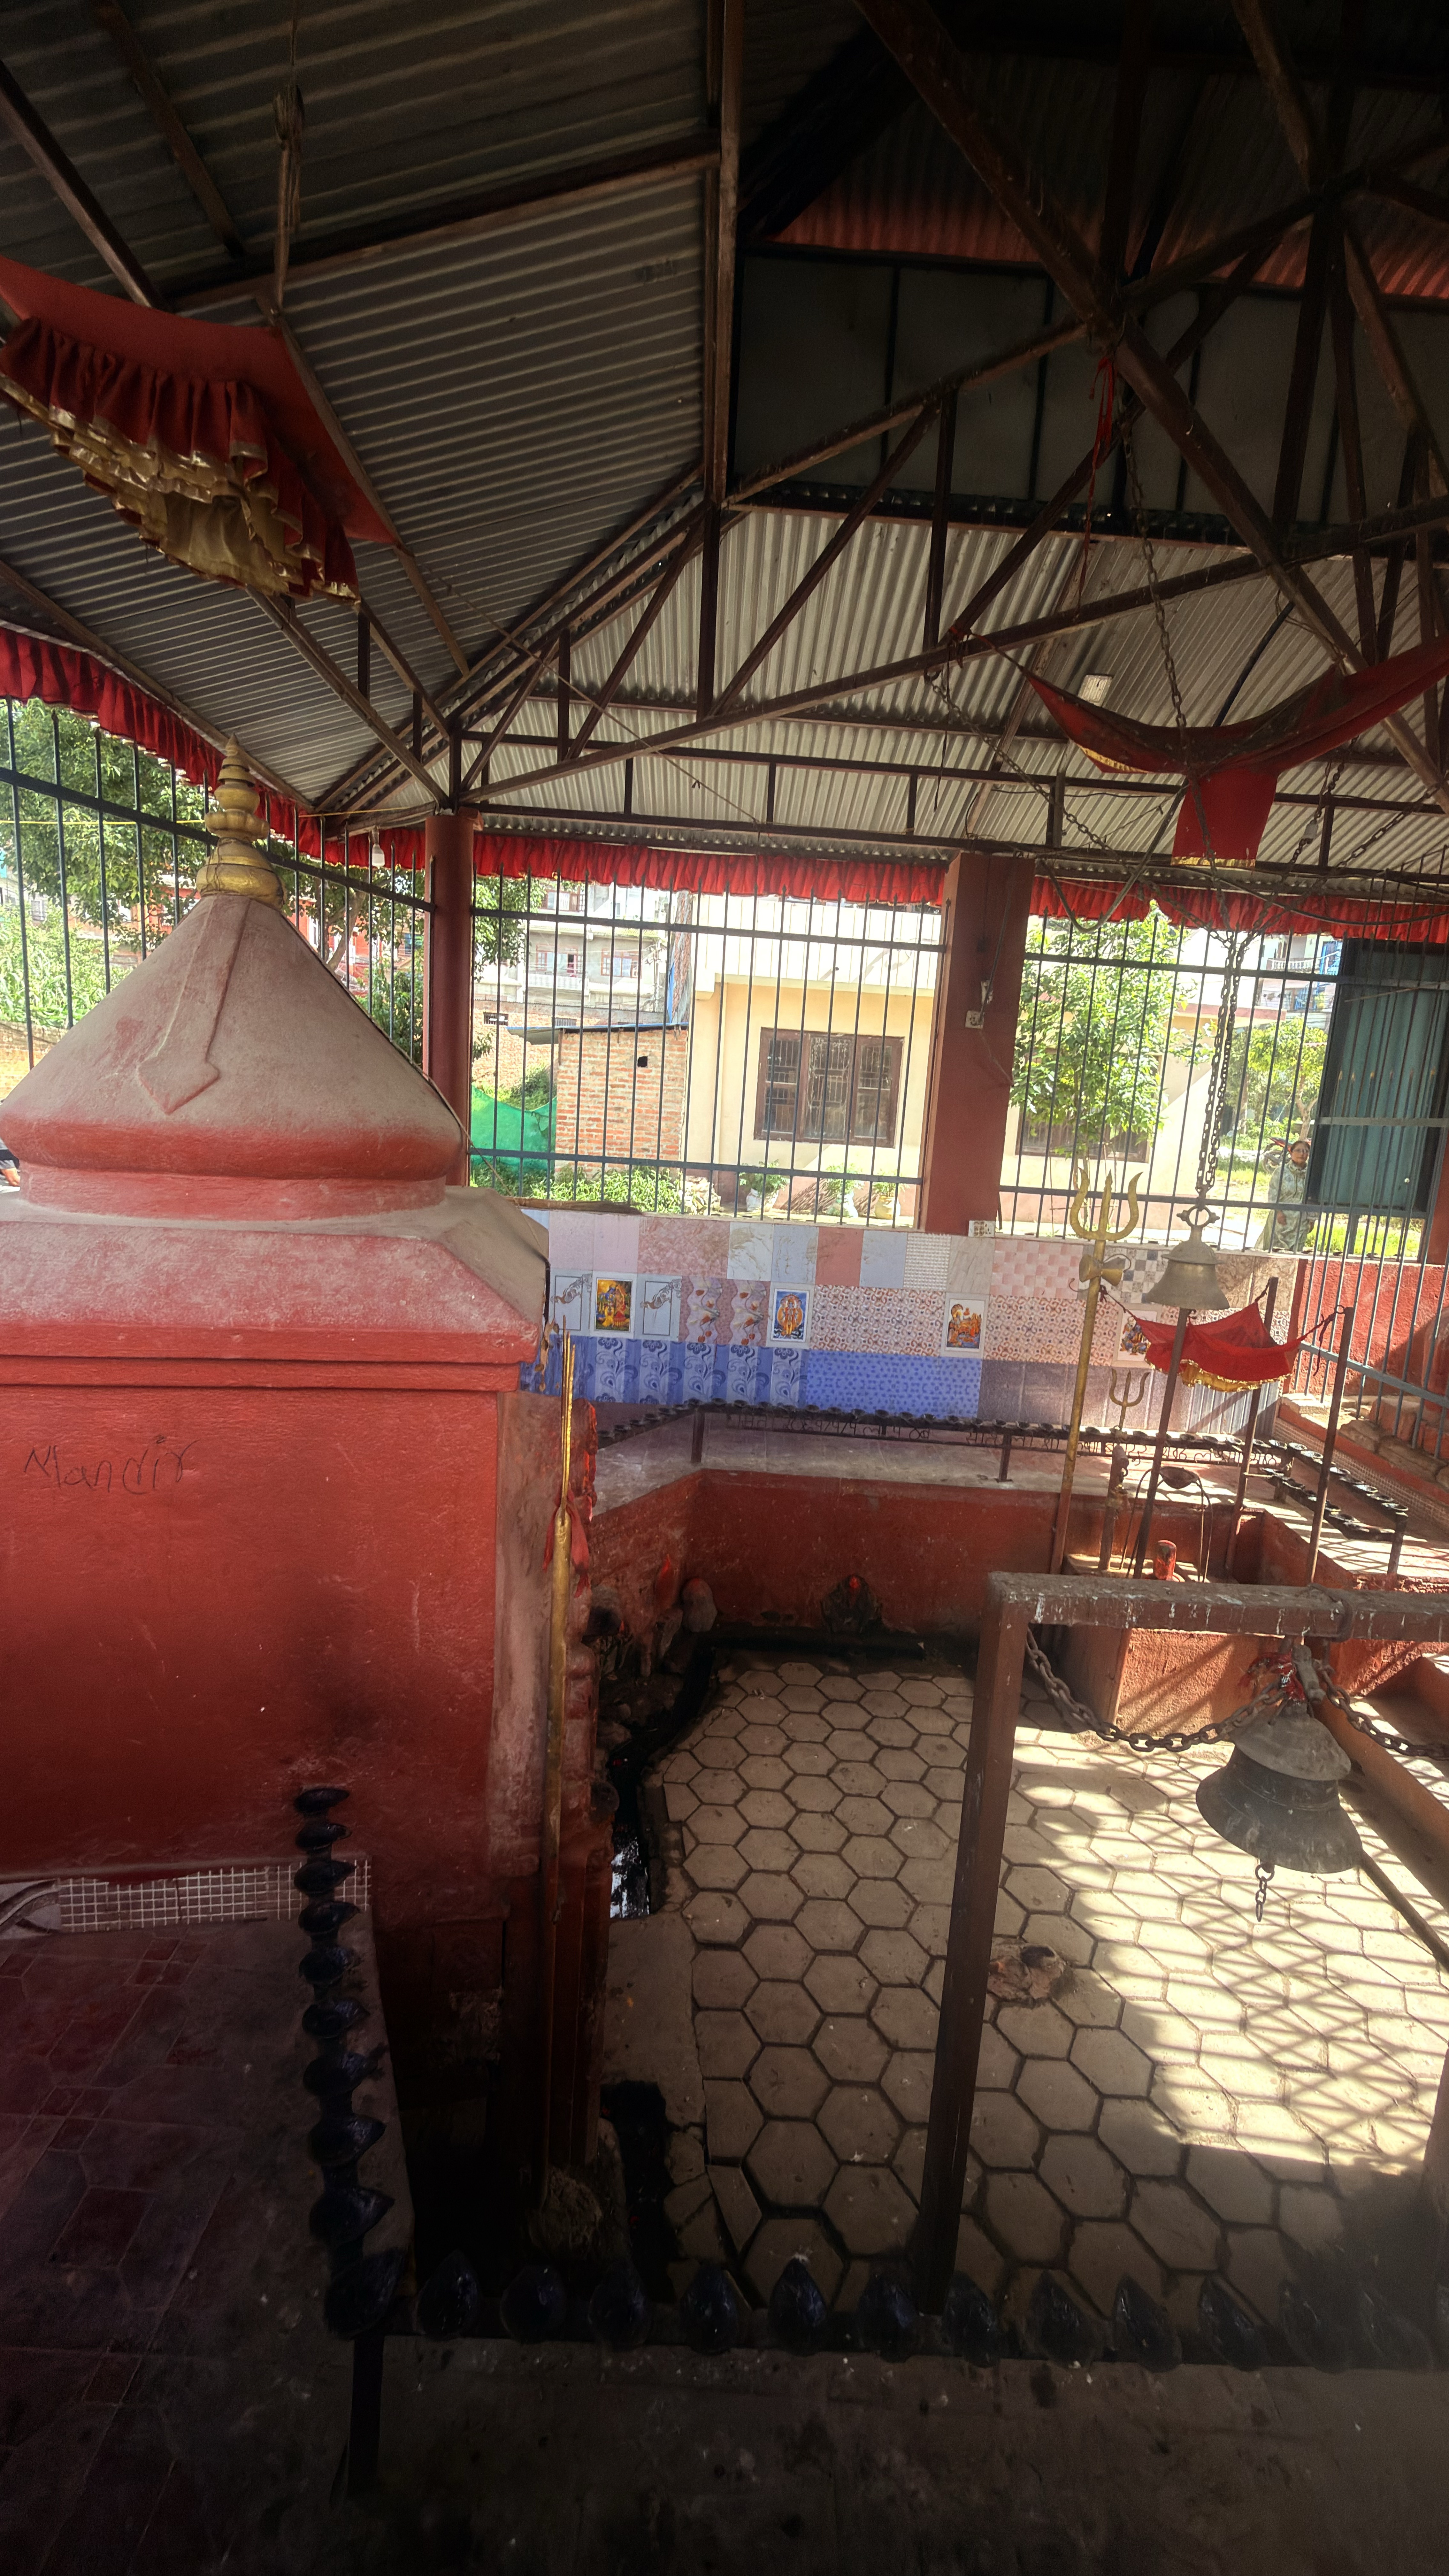
Heritage site: Bhagwati_Temple